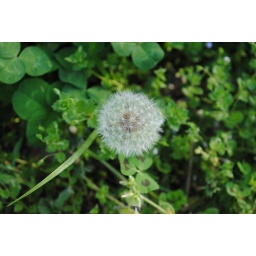
(But don't ignore the pretty little blue flower near the top right corner!)